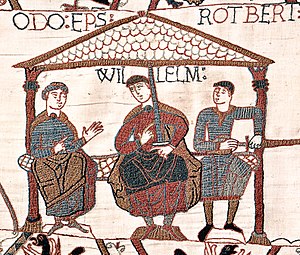
Vilhelm Erobreren / Hertug af Normandiet / Konsolidering af magt
Billede fra Bayeux-tapetet, der viser Vilhelm med sine halvbrødre. Vilhelm er i midten, Odo til venstre med tomme hænder og Robert er til højre med et sværd i hånden.
Vilhelm 1. eller Vilhelm Erobreren og nedsættende Vilhelm Bastarden var den første normanniske konge af England. Han regerede fra 1066 til sin død i 1087. Han var efterkommer af Rollo og som han hertug af Normandiet fra 1035. Efter lang kamp var hans kontrol over Normandiet sikret i 1060, og han begyndte den normanniske erobring af England seks år senere. Resten af livet var præget af problemer med sin ældste søn og kampe for at konsolidere sin magt over England og sine besiddelser på kontinentet.